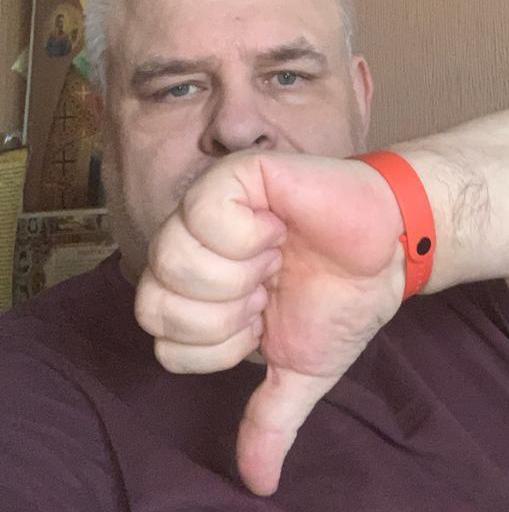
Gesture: dislike